Enzo Carra

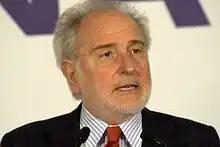
Carra in 2010

Enzo Carra (8 August 1943 – 2 February 2023) was an Italian journalist and politician. A member of The Daisy, the Democratic Party, and the Union of the Centre, he served in the Chamber of Deputies from 2001 to 2013.